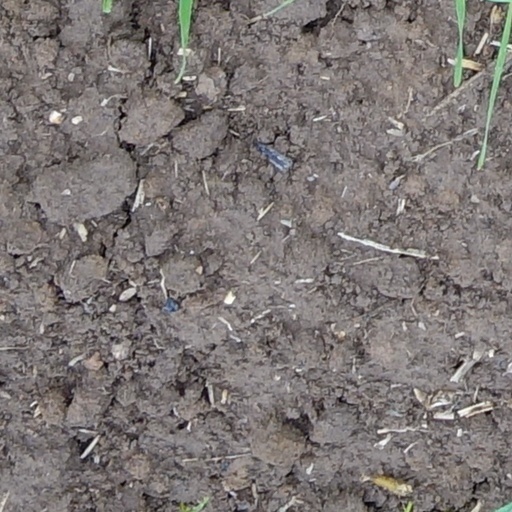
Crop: wheat